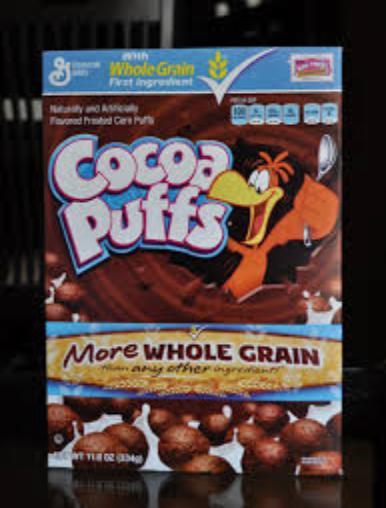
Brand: Cocoa Puffs
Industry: Food